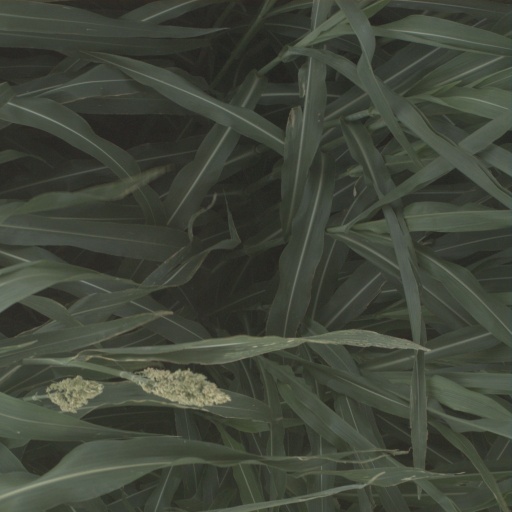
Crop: sorghum